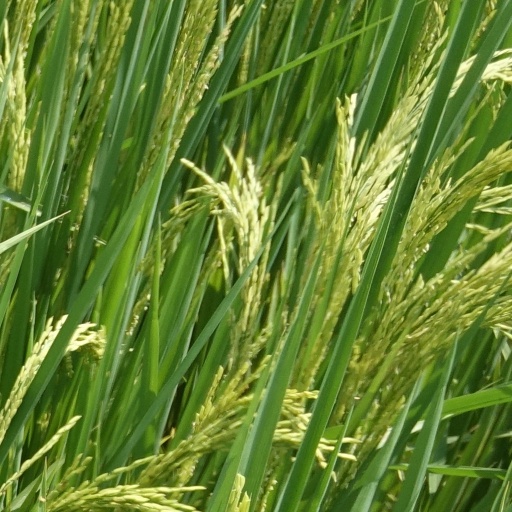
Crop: rice